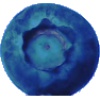
Label: huckleberry